SS Nezhin

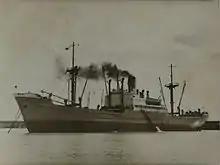
Soviet steam ship Nezhin anchored and moored can be in Egipt (Port-Said) or in Siria. Photo dated between 1958 and 1960 years including.

8 of March, 1958 year, Yemen became a member of the United Arab Republic Confederation. Soviet experts began to build port facilities at Hodeida, "Ahmadi" port, in 1958.